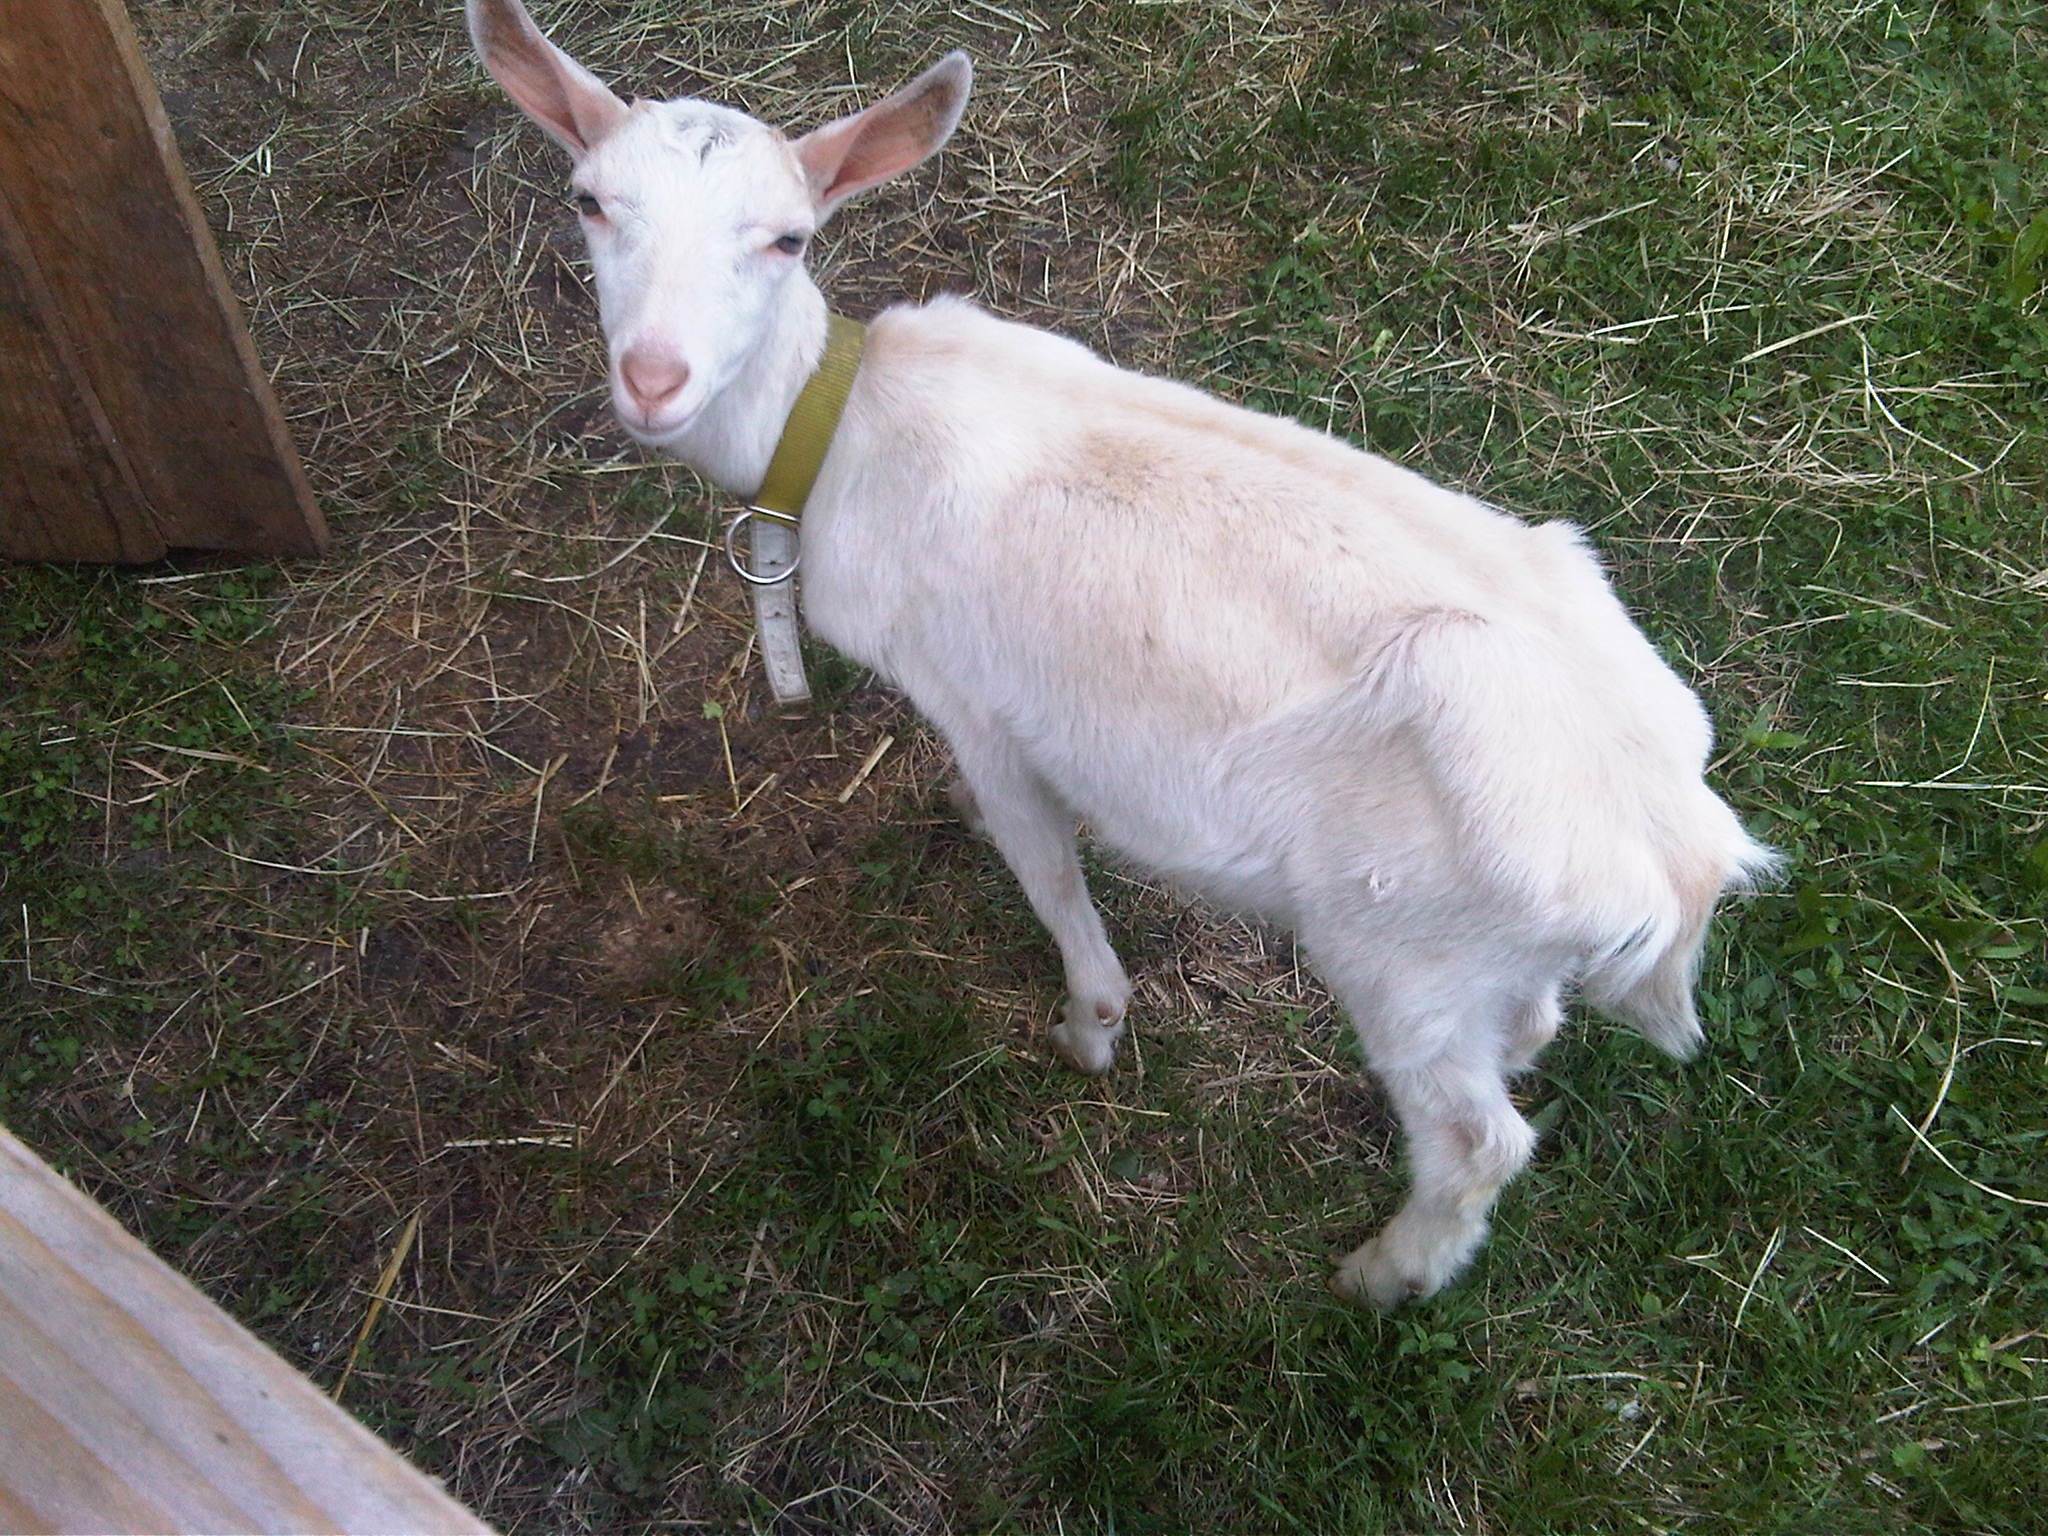
nature, land, goat, pasture, mammal, fauna, goats, vertebrate, cow goat family